El Tiempo (Istanbul)

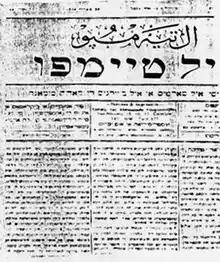
"El Tiempo" cover

El Tiempo (Hebrew script: ) was a Ladino language newspaper published in Constantinople/Istanbul in the years 1872–1930. "El Tiempo" was the first Ladino newspaper published in Istanbul. It was also the longest-running Ladino newspaper in the city. It was published as a daily newspaper, later being converted into a biweekly. It soon became the most influential newspaper of its time, with a circulation of up to 10,000. From July 1882 to 1930 "El Tiempo" was published three times a week. Politically, the newspaper supported the positions of Turkish reformers.